Erik Darnell

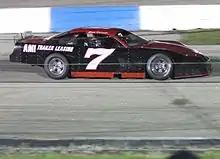
Darnell's Super Late Model at La Crosse in 2013

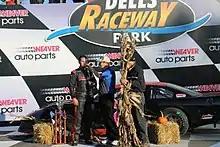
Darnell in victory lane at Dells Raceway Park in 2016

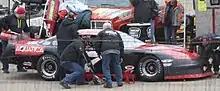
Darnell's Super Late Model at La Crosse in 2018

Darnell didn't race in NASCAR during 2013. He won the Dick Trickle 99 Super Late Model Oktoberfest race at LaCrosse Fairgrounds Speedway in October 2013. He has made occasional starts in various Midwest series since. Darnell led much of the second half of the 2019 Oktoberfest ARCA Midwest Tour race at La Crosse Fairgrounds Speedway before finishing third behind Ty Majeski.